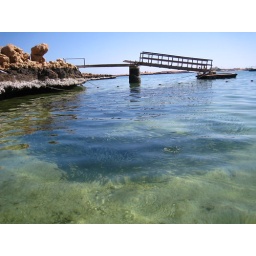
Shoal of fish in clear sea water with small splash where some fish had broken the water surface. Jetty in the distance.